Joe Silver

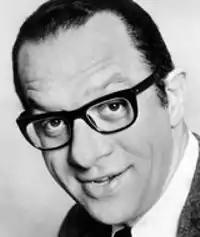
Publicity photo

Joe Silver (September 28, 1922 – February 27, 1989) was an American stage, television, film and radio actor. His distinctive deep voice was once described as "the lowest voice in show business; so low that when he speaks, he unties your shoelaces."